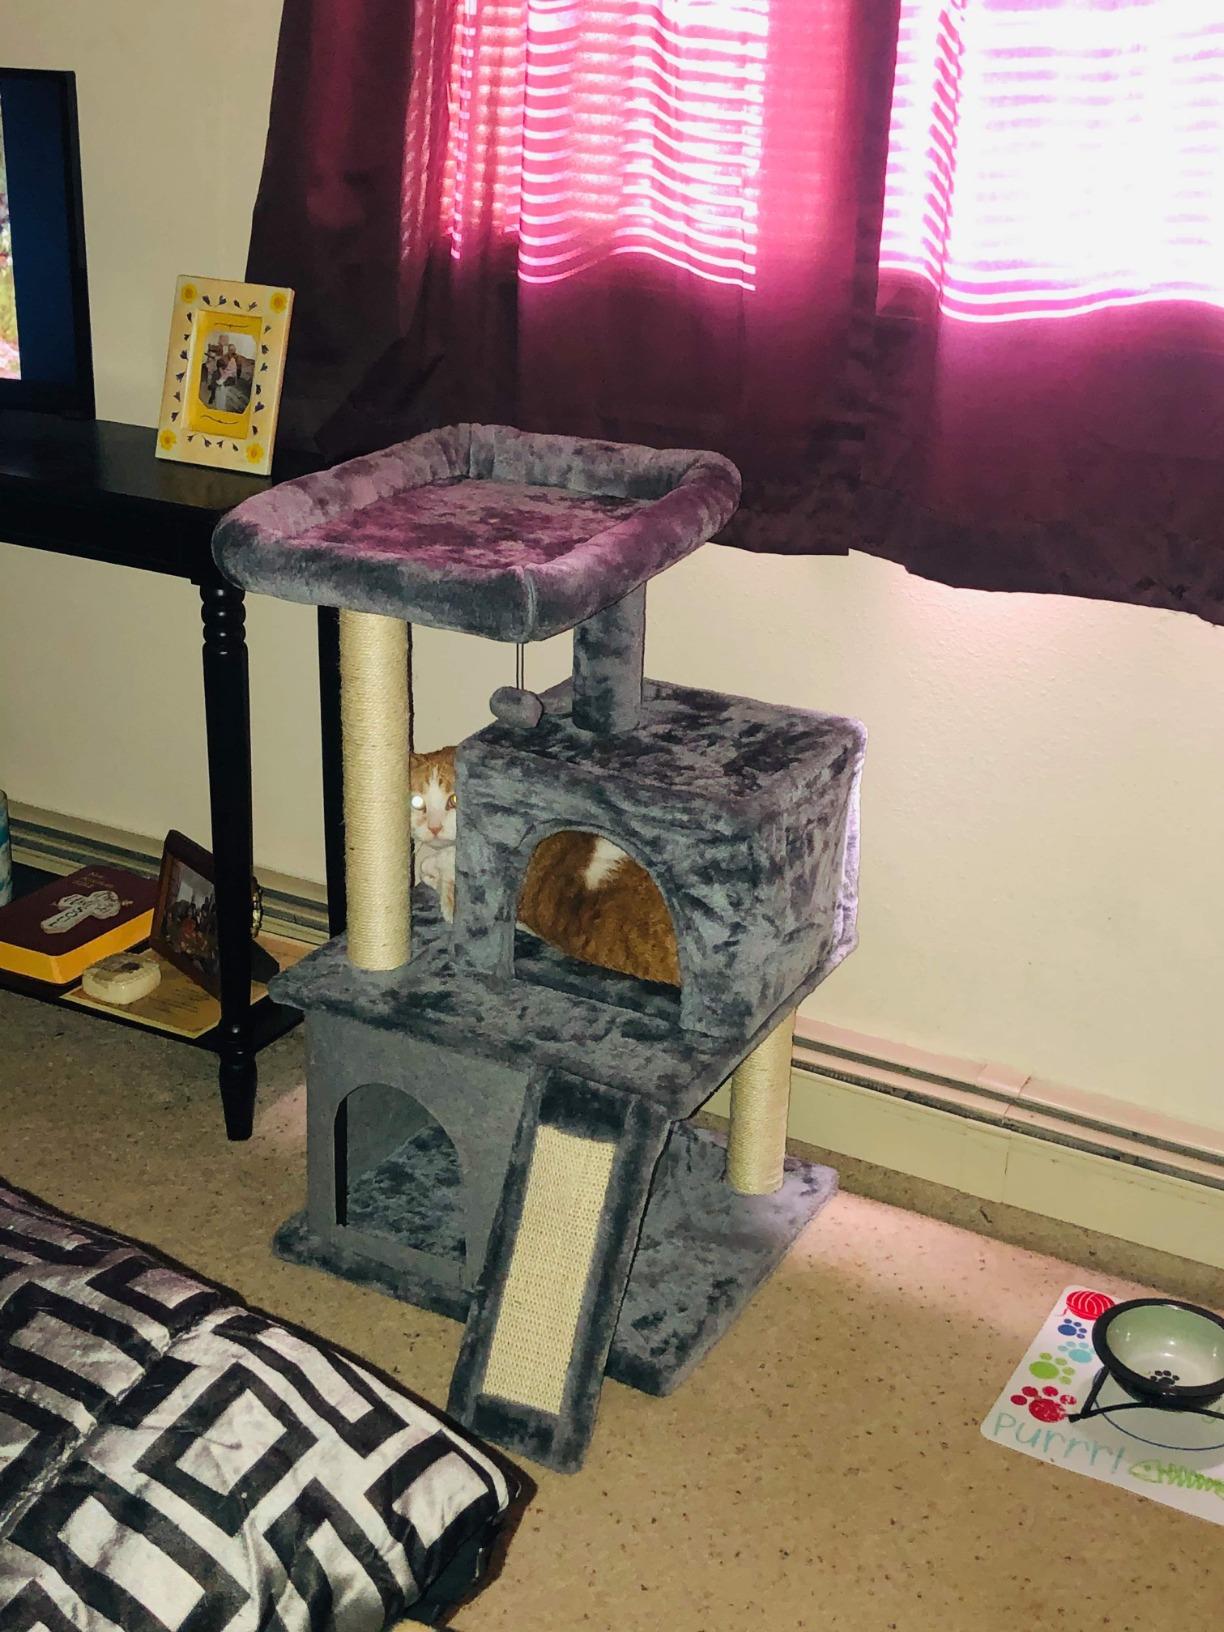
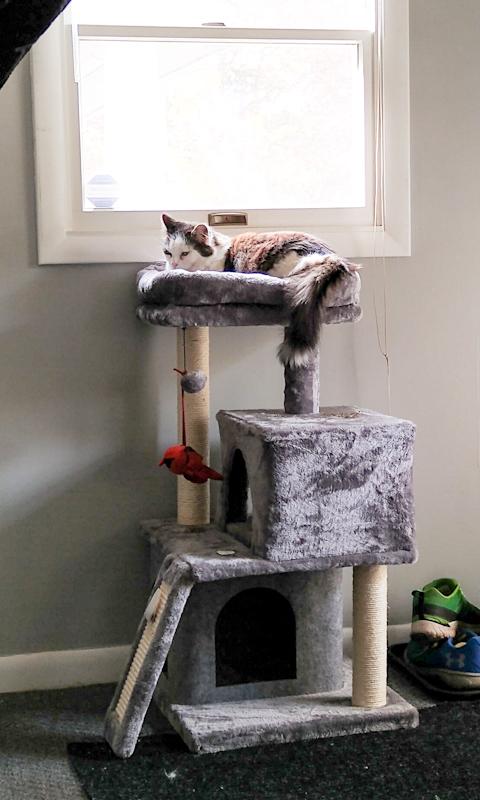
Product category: items_cat tree
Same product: yes